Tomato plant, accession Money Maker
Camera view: bottom (45 deg); turntable rotation: 330 degrees
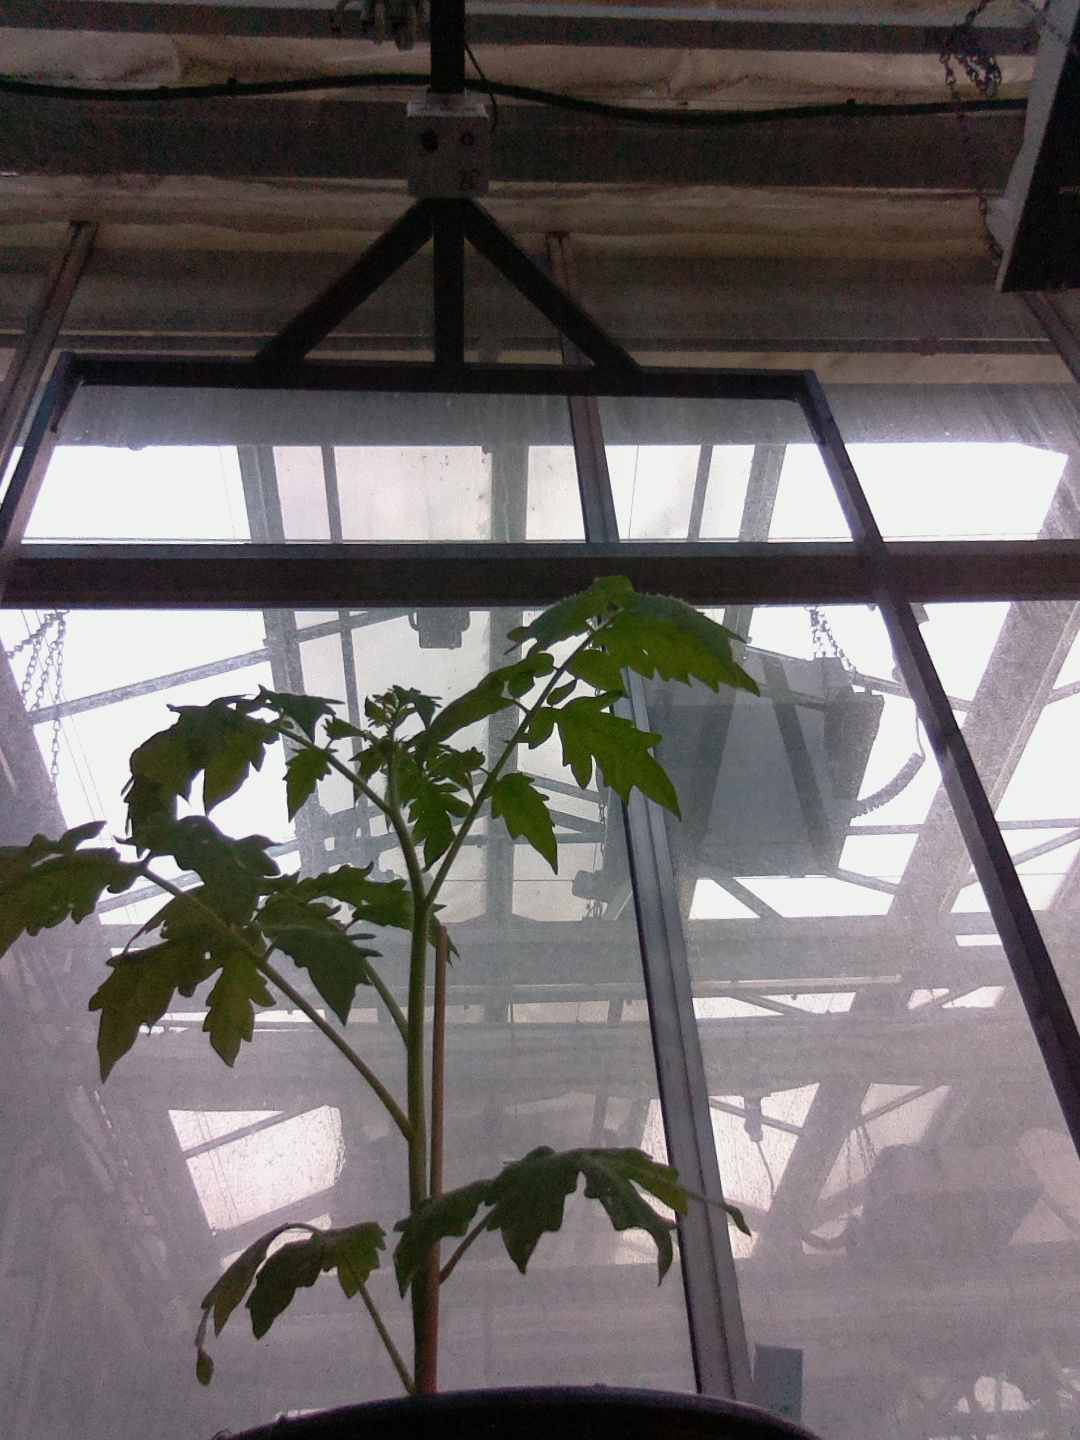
BBCH growth stage 13: 6 of true leaves visible